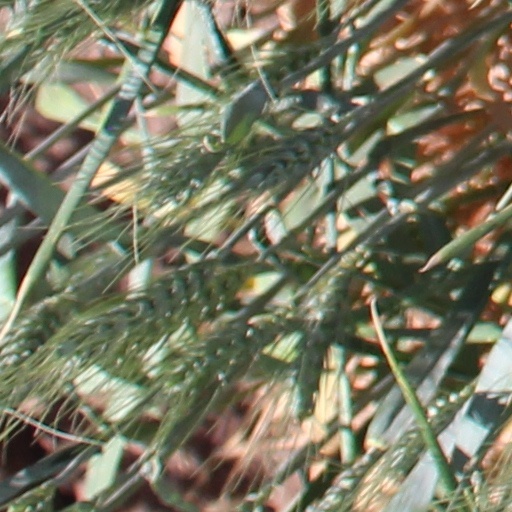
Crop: wheat